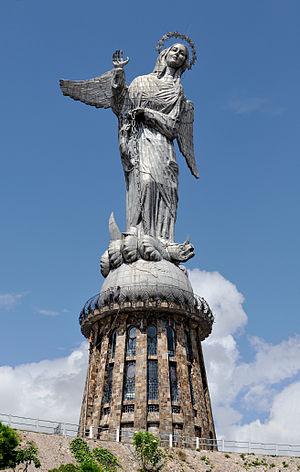
Quito, Équateur
Cet article recense les statues les plus hautes actuellement érigées.